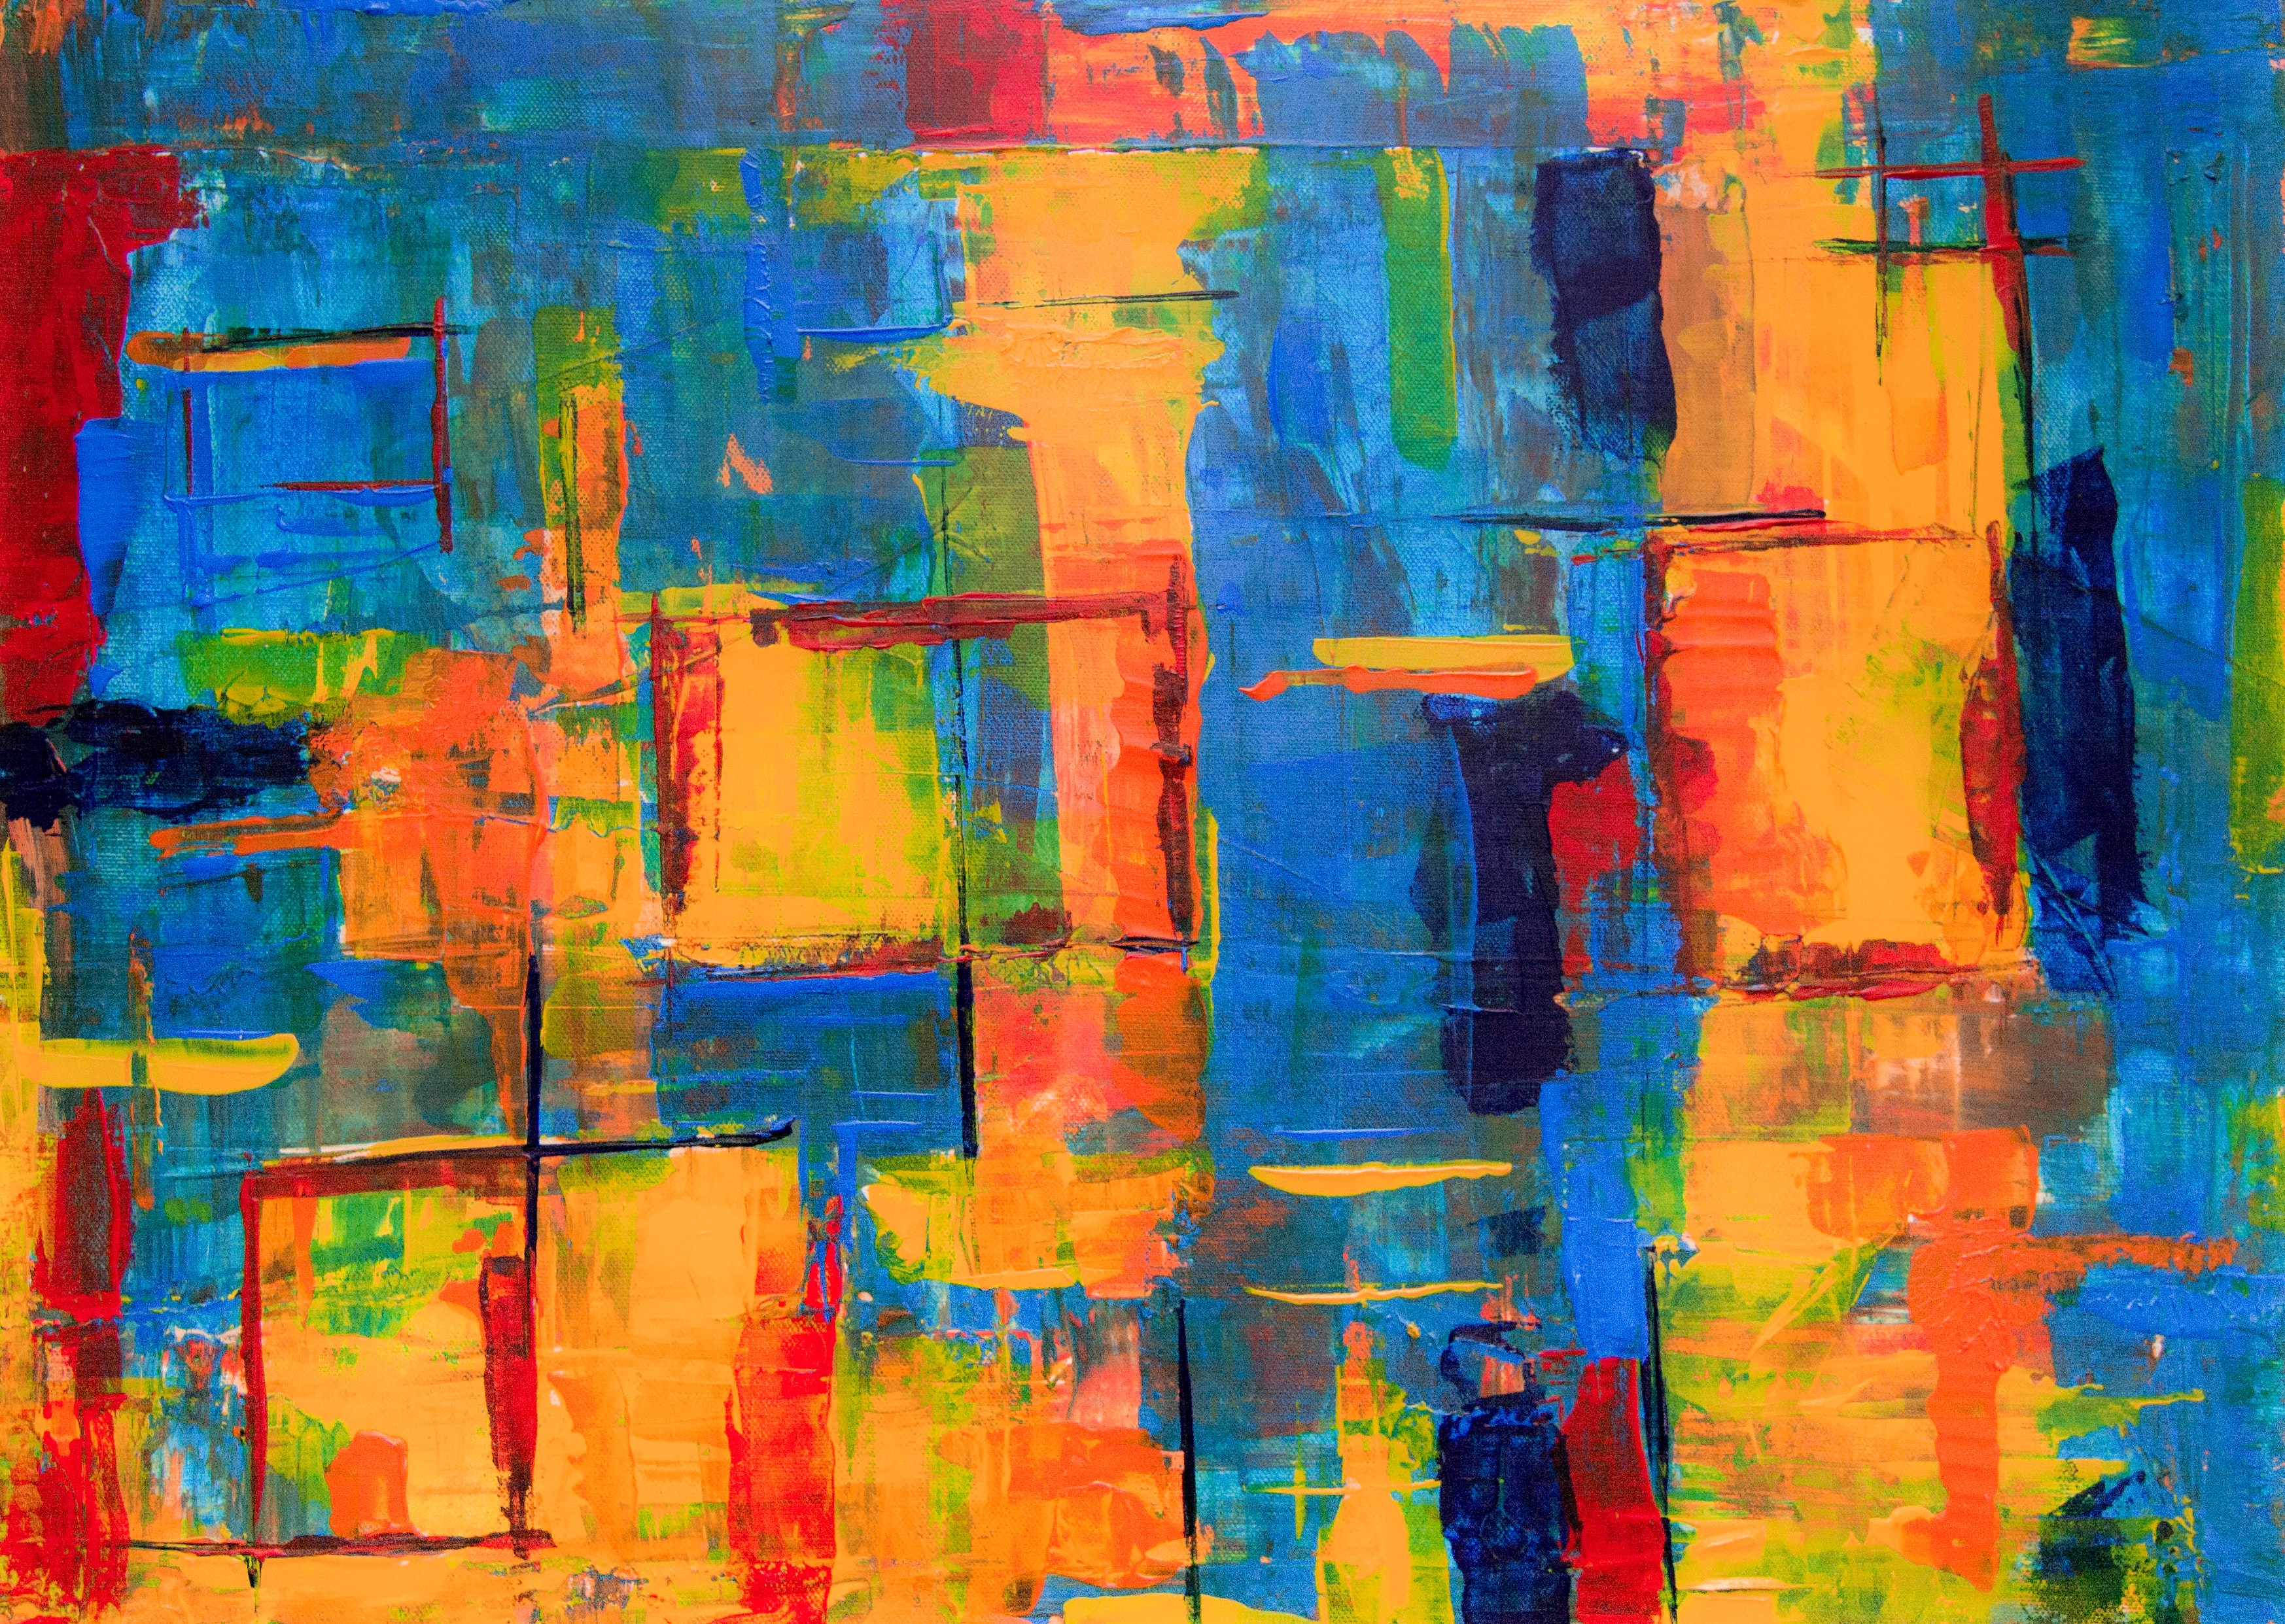
modern art, painting, art, blue, visual arts, acrylic paint, line, child art, paint, artwork, Tints and shades